Jack "Kid" Wolfe

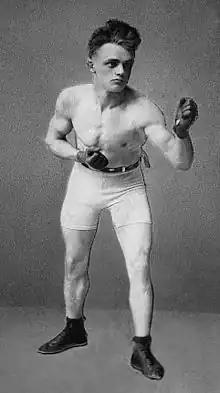
Bantam champ Kid Williams

It wasn't until April 21, 1921, that Wolfe really tasted defeat, as Danny Kramer, a southpaw from Philadelphia, put the ten count on him with a right to the jaw in the fifth of twelve rounds in Cleveland. Both boxers weighed 120, within the Junior Featherweight limit. Up until that point, Wolfe had defeated many of the top bantamweights and featherweights in the world, including several world champions in non-title bouts, and seemed nearly invincible.